Roman Catholic Diocese of Austin

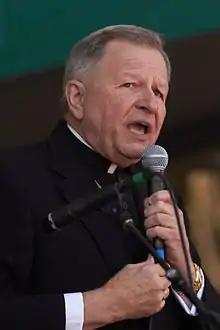
Bishop Aymond (2013)

To replace Harris, Pope John Paul II appointed Auxiliary Bishop John E. McCarthy of the Diocese of Galveston-Houston as the next bishop of Beaumont In 1987, McCarthy attended the National Black Catholic Congress. After returning to Austin, he established the Office of Black Catholics to focus on African American ministry within the diocese. McCarthy encouraged parishes to focus on their social advocacy and charity work. He also established missionary programs both abroad and at home. McCarthy established the Diocesan Law Project, which recruited hundreds of attorneys and interpreters to volunteer legal services for the needy.